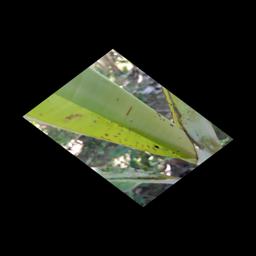
Label: BANANA APHIDS